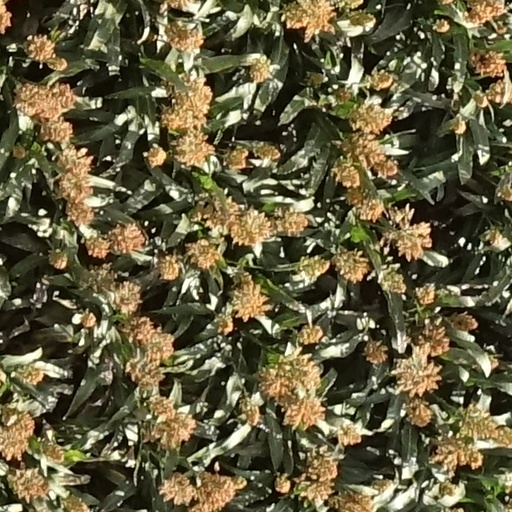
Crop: sorghum